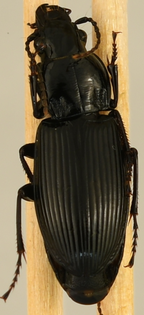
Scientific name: Pterostichus melanarius
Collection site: Woodworth Site (WOOD), plot WOOD_023